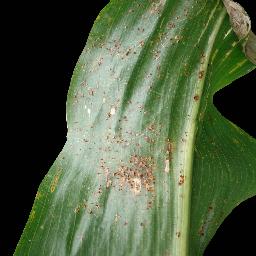
Label: Corn___Common_rust